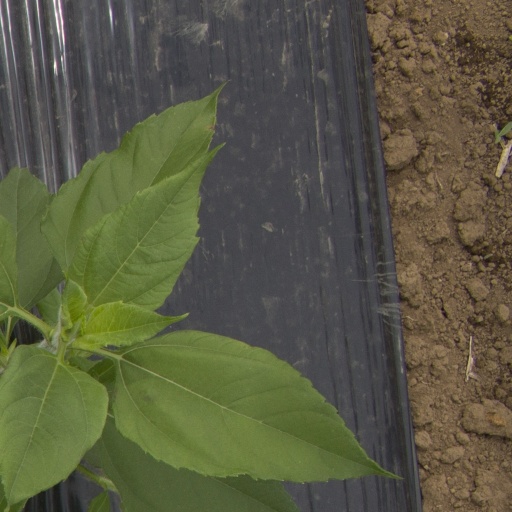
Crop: Jerusalem artichoke